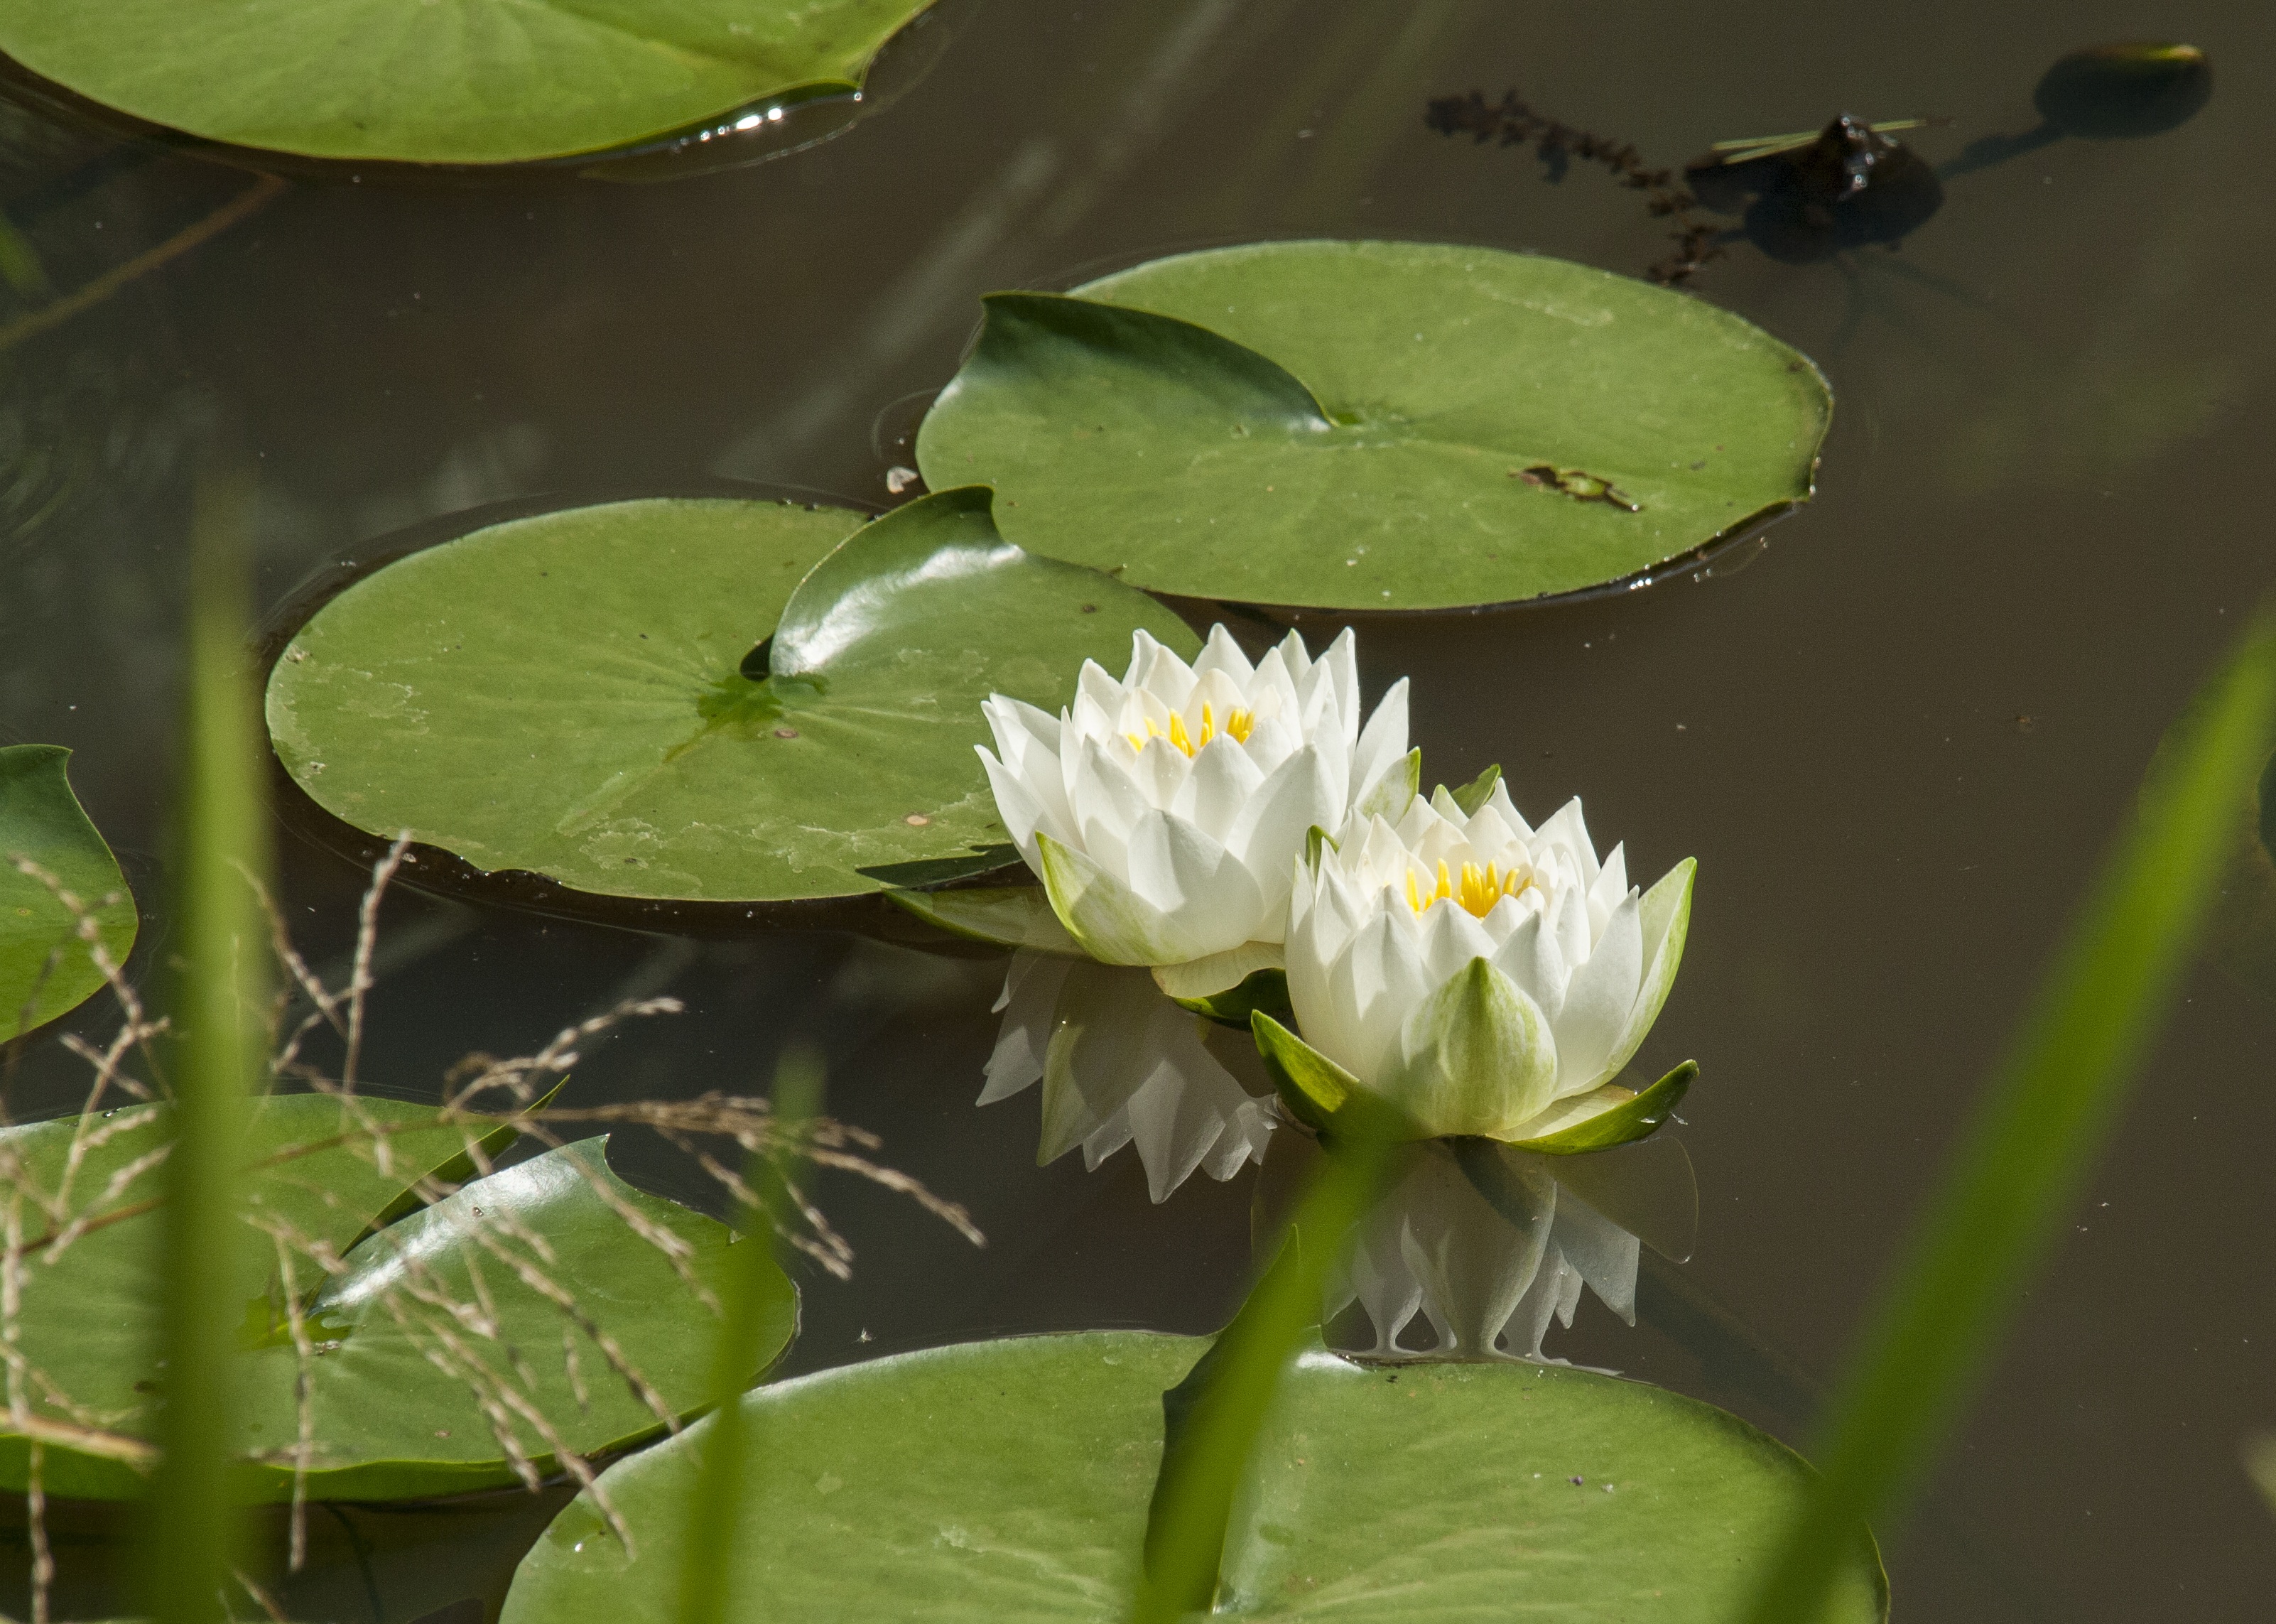
water, nature, blossom, plant, leaf, flower, petal, lake, pond, green, botany, sacred lotus, aquatic plant, flora, fauna, water lily, wildflower, lotus, teichplanze, macro photography, lake rose, nuphar lutea, lily pond, flowering plant, white water lily, plant stem, land plant, lotus family